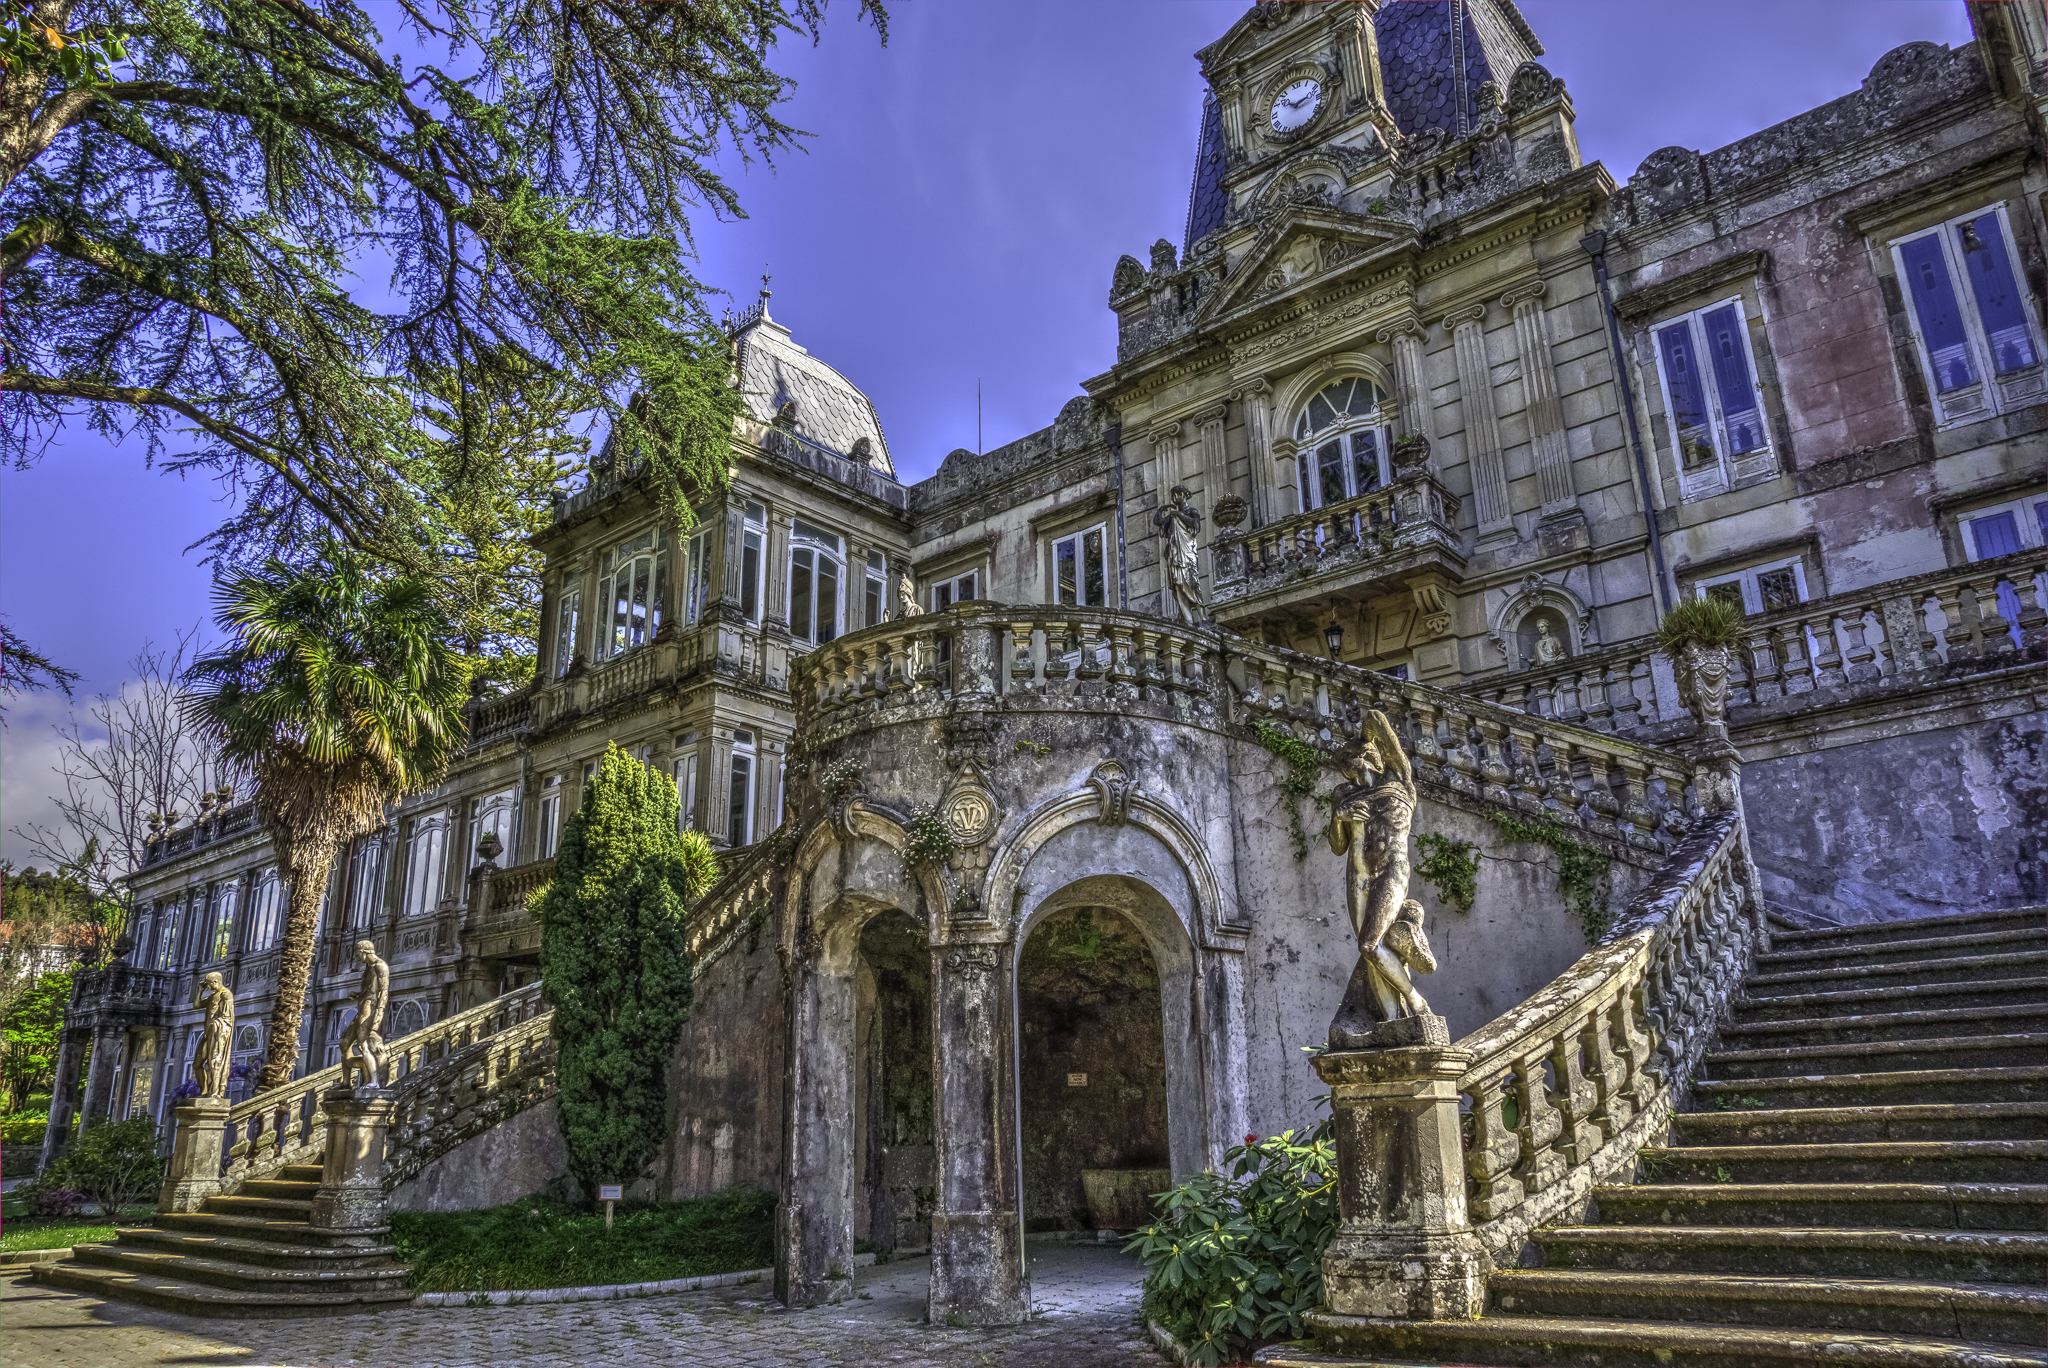
landscape, architecture, mansion, town, building, palace, photo, landmark, facade, cathedral, tourism, place of worship, spain, courtyard, monastery, galicia, paisajes, estate, a77, espana, g, ggl1, gaby1, xovesphoto, sonya77, sony16105mm, gabrielcoru a, pazodelouriz npontevedra, historic site